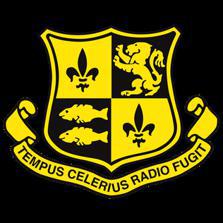
Building: Abbotsleigh
Country: Australia
Year built: 1885
For the village in England, see Abbotsleigh, Devon . School in Australia Abbotsleigh Location Wahroonga , Sydney Australia Coordinates 33°43′13″S 151°6′47″E / 33.72028°S 151.11306°E / -33.72028; 151.11306 Information Type Independent early learning , primary and secondary day and boarding school Motto Latin : Tempus Celerius Radio Fugit (Time Flies Faster than a Weaver's Shuttle) Denomination Anglican Established 20 July 1885 ; 139 years ago ( 1885-07-20 ) Headmistress Megan Krimmer Employees ~265 Years Early learning and K – 12 Gender Girls Enrolment ~1,400 (2017 ) Colour(s) Black and gold Affiliation Alliance of Girls' Schools Australasia Junior School Heads Association of Australia Association of Heads of Independent Schools of Australia Australian Boarding Schools' Association Association of Heads of Independent Girls' Schools Website www .abbotsleigh .nsw .edu .au Abbotsleigh is an independent Anglican early learning , primary, secondary day , and boarding school for girls located in Wahroonga , on the Upper North Shore of Sydney , New South Wales , Australia . The school currently educates approximately 1,400 students from Transition (pre-school) to Year 12 , including 170 boarders from Year 7 to 12. Abbotsleigh is affiliated with various educational organizations, including the Alliance of Girls' Schools Australasia (AGSA), the Junior School Heads Association of Australia (JSHAA), the Association of Heads of Independent Schools of Australia (AHISA), the Australian Boarding Schools' Association (ABSA), and a founding member of the Association of Heads of Independent Girls' Schools (AHIGS). The school ranked first based on academic performance among independent schools in New South Wales from 2013 to 2015. In 2023, the school ranked tenth in the High School Certificate (HSC). History Abbotsleigh was founded by Marian Clarke in 1885 in a small terrace house in North Sydney . The school then moved to Parramatta ; first to Honiton House, then to more spacious premises at the corner of Church and Marsden streets, a site now covered by a car park. The school proved successful in Parramatta, but in 1895 Clarke left 80 pupils behind to set out for a year in England to visit her family. The school declined during her absence, and on her return only a small number of boarders remained. In 1930 a new headmistress, Gladys Gordon Everett , was chosen from a long list of candidates. Everett had been head of Pymble Ladies' College before she left to study in France. She had taught in France and England before she led Katanning Church of England Girls' School . In 1931 Gordon Everett arranged the students into houses and in 1933 the school celebrated founder's day. In the same year the school began buying land and nearby houses. The school's expansion plans involved more land purchases in 1937. The plans succeeded and by 1938 there was a waiting list for families who wanted to enrol their daughters. Gordon Everett taught lessons in Divinity and in French. In 1939 new classrooms opened, but the waiting list continued to grow. Some schools closed during the Second World War, but Abbotsleigh continued. By the time Gordon Everett retired in 1954, there were 660 students, a separate junior school had started, and there was still a waiting list. Buildings that developed over the years include the Marian Clarke building facing the Pacific Highway , Vindin House, Lynton House, and Poole House on the junior campus. The last three are listed on the local government heritage register. Headmistresses The following individuals have served as the Headmistress: Ordinal Officeholder Term start Term end Time in office Notes 1 Marian Clarke 1885 1913 27–28 years 2 Margaret Murray 1913 1924 10–11 years 3 Dorothea Poole 1924 1930 5–6 years 4 G. Gordon Everett 1931 1954 22–23 years 5 Ruth Hirst 1954 1957 2–3 years 6 H. E. (Betty) Archdale 1958 1970 11–12 years 7 Kathleen McCredie AM 1970 1987 16–17 years 8 Diane C. Nicholls OAM 1988 1996 7–8 years 9 Judith Wheeldon AM 1996 2004 7–8 years 10 Judith Poole 2005 2016 10–11 years 11 Megan Krimmer 2017 present 7–8 years Structure Abbotsleigh has a total enrolment of approximately 1,400 girls across Years K–12. In 2016, the Senior School campus had an enrolment of approximately 900 girls in Years 7–12. The main high school is divided into the Middle School (Year Seven and Eight), Senior College Archdale (Year Nine and Ten), and Senior College (Year Eleven and Twelve). Each house group within a year has a tutor, and every year is managed by a year coordinator, and overseen by the Dean of Middle School or Deans of Senior College. There is also a nearby Junior School, also located in Wahroonga, which houses the Early Learning Centre, Transition and Kindergarten to Year Six. Each year, approximately two-thirds of the incoming Year Seven class at Senior School are from the Junior School, while the rest are drawn from schools in Sydney, from interstate and overseas, having passed selective entry examinations and/or interviews to gain an enrolment place. The school council is responsible for the school's governance. Kanishka Raffel , Archbishop of Sydney, serves as its chair. Campus Marian Clarke Building, Abbotsleigh (Elevation) The senior and junior campuses cater for 1400 students in total from Transition to Year 12 ( Higher School Certificate ). Junior Campus The Junior Campus is located on Woonona Avenue in Wahroonga. Poole House, the oldest building on the campus, serves as an after-school care and music center with music rooms for lessons. The campus includes a library, school hall, and administration center alongside junior classrooms.In 2002, a center for Years 4–6 was built around a grassy courtyard that features an arts facility and canteen. Sporting facilities include a large oval, outdoor pool, three tennis courts, and various play areas. An underground parking facility was completed in 2007, with kindergarten classrooms above it. . The new Early Learning Center was completed in January 2010. It includes a new Infants precinct and an Early Learning Centre for the youngest learners from birth to five years old. It is a seventy-place, coeducational center providing long day care. Girls of the age of 5 are now able to enter the school in the Transition class (preschool age), where they are able to make the smooth transition from preschool to kindergarten. The ELC is run according to the Reggio Emilia principles . Senior Campus The Senior Campus is located on the Pacific Highway and includes an auditorium, assembly hall, Senior Studies Centre, Aquatic Centre, and two gymnasiums. Sporting facilities feature 11 tennis courts, three indoor gyms, two weights gyms, two cricket nets, a 25-metre indoor pool, and two large ovals for hockey, touch football, and soccer, including a multi-purpose synthetic turf oval with spectator stands. A new library named the Abbotsleigh Research Centre (ARC) was built and officially opened on 2 April 2006. The ARC has won awards for its unique interior design. Vindin House was converted into the Grace Cossington Smith Gallery (named after Old Girl Grace Cossington Smith ), In addition to this, a new canteen was built in 2008 to join with the Saturday morning sports canteen, featuring new outdoor café-style eating areas overlooking the oval. The Judith Poole Sports Hall was built in 2015 an award-winning design at the 2018 World Architecture Awards. Motto and crest The Abbotsleigh motto , Tempus celerius radio fugit , may be translated from Latin as "Time flies faster than the weaver's shuttle". As the shuttle flies a pattern is woven; the shuttle of time also weaves a pattern of which the threads are people, buildings and events. The motto was given to the school by Marian Clarke, whose family crest was a weaver's shuttle surrounded by the motto, Tempus fugit radio celerit . The school used this form until 1924, when it decided that the ungrammatical Latin should be changed to the present word order, which has been used ever since. The reference to the weaver's shuttle is also believed by many to be a reference to the "proper" place of women in terms of domestic duties/servitude to men. Some members of the school community have called for the motto to be changed to keep pace with modern views on feminine rights. The 1934 edition of The Weaver explains the symbolism of the school crest: "the lion for the strength in God, lillies for purity and fish as the symbol of Christianity through baptism ." Associated schools Abbotsleigh has a number of international sister schools and exchange agreements with other institutes, including the École Alsacienne in Paris, France, Ohtani High School, Japan, Beijing Yucai School , China, Annette-von-Droste-Hülshoff-Gymnasium in Münster , Germany, Miami's Palmer Trinity School , Moreton Hall in Oswestry, England, Queenswood School in Hertfordshire, England, and Ridley College in Ontario, Canada. Girls have the opportunity to host an incoming exchange student or, in Years 9 and 10, to attend one or more of these schools on exchange for a period of one or two terms. Abbotsleigh is also unofficially associated as the sister school to The King's School , an independent Anglican day and boarding school for boys in North Parramatta, and Sydney Church of England Grammar School , an independent Anglican day and boarding school for boys in North Sydney. Curriculum Abbotsleigh offers a range of subjects. The academic departments are: Christian studies Drama English History (Australian, Ancient and Modern) Languages Mathematics Music PDHPE Science Social sciences (Economics, Geography, Business Studies) Technology and applied sciences (also known as Design and Technology) Visual Arts Abbotsleigh provides an academic education, with Maths, Science and English being graded by class from years 7–10. Other subjects, such as languages and music, also place students in streamed classes. In Year 8, students choose elective subjects to study for Years 9 and 10. Students must study Maths, English, Science, PDHPE , Australian History/Geography, and Christian Studies. They may then choose three elective subjects from: Commerce, Elective History, Elective Geography, Design and Technology, Information Software Technology, Music, Drama, Visual Arts, Photography and Digital Media, Chinese Mandarin, French, German, and Latin. In the Upper School, students have an wider range of subjects to choose from, which follow the Board of Studies HSC syllabus. Subjects offered include English (Advanced, Extension 1 and Extension 2), Mathematics (Standard 2, Advanced, Extension 1 and Extension 2), the sciences (Biology, Chemistry, Physics, Earth and Environmental Science), History (Modern, Ancient and Extension History), the social sciences (Business Studies, Geography, Economics), Music (1, 2, Extension), Theology and Studies of Religion (1 and 2 unit), a wide range of languages including French, German, and Latin , Art, PDHPE , Software Design and Development, Drama, and Design and Technology. Co-curriculum Students can participate in a number of extracurricular activities. Most girls participate in at least one activity, but can participate in many. Abbotsleigh has a number of students achieve the Gold Duke of Edinburgh Award each year, which is presented at the school's Speech Day in December. Additionally students may participate in chess teams, debating, mock trial, public speaking, ski team, jewellery making, ceramics, sewing classes, film club, SRC, Environment Club, and over seven different charity and service groups such as World Vision and Amnesty International clubs. Students from Year 10 are selected to form the charity and service group boards with students taking the positions of president, secretary, treasurer and committee member. The school also has an Agricultural group (Ag Club) where chickens are raised every year for a number of competitions including the Sydney Royal Easter Show. There is also a dance program of considerable size at the school, with over 500 girls from Kindergarten to Year 11 participating in several types of dance such as street , tap and contemporary . Sport The school participates in Independent Girls' Schools Sporting Association (IGSSA) sports including softball , tennis , swimming, diving , basketball , soccer, athletics , cross country , hockey , netball , water polo , touch football , and cricket . Other offered sports include equestrian, golf, sailing, snow sports and rhythmic and artistic gymnastics. Abbotsleigh employs an sports staff department and provides sports coaches and much of the sport equipment including hockey kits, golf sets etc. It is compulsory for Abbotsleigh girls to take part in PE once a week until Year 11. Music Abbotsleigh has a co‑curricular music program. Its varied instrumental ensembles include Orchestra, Symphonic Winds, Jazz Ensemble, Senior Strings, String Ensemble and Concert Band . Chamber groups such as String Quartets , Flute Ensemble, Brass Ensemble, Guitar Ensemble and Clarinet and Saxophone Ensemble are also available to girls without an audition. Girls are invited to participate in Choir , and may audition for smaller vocal groups such as Vocal Ensemble and Chamber Choir. Girls can also be involved in the Gospel Choir, which performs at various Chapel services throughout the year. These ensembles participate in multiple school-based events throughout the year, as well as eisteddfods and music festivals. There are also opportunities to participate in interstate and international music tours, musicals and gala concerts. Abbotsleigh also offers an Extended Tuition music program from Kindergarten to Year 12, where girls have the opportunity to learn an instrument (piano, singing, woodwind, brass , strings or percussion instruments) from one of their Peripatetic instrumental teachers. Girls who are involved in this program are also encouraged to participate in their co‑curricular ensembles. Additionally, Abbotsleigh's Junior School offers a Year 2 String Program, where girls are required to learn either violin or cello. Girls in Year 3 participate in the Year 3 Instrumental Program, where they are introduced to a band instrument, such as flute, clarinet or trumpet. Girls then have the option of continuing these studies in the Extended Tuition music program and Junior School co‑curricular ensembles. Performing arts Abbotsleigh caters for a range of creative talents and provides an performing arts program. In addition to drama classes (compulsory in Middle School), it is offered as a subject in Senior College years and the HSC. Student-directed productions, Middle and Senior School plays, an annual "Shakespeare festival", theatre sports and school musicals are included in the school calendar. Musicals and plays are often produced and performed in collaboration with Knox Grammar , a neighbouring boys' college. Debating and public speaking Abbotsleigh has a tradition of debating and public speaking. The school participates in several major competitions, including the Independent Schools Debating Association (ISDA), consisting of 32 private schools, the Archdale Debating Competition established in honour of former headmistress Miss Betty Archdale, also involving over 20 schools and the Sydney Debating Network (SDN). Abbotsleigh has consistently achieved championship results in these competitions, fostered due to extensive coaching and development squad programs. Girls also often debate at representative level in AHIGS and NSW state squads. Abbotsleigh also participates in several public speaking competitions including Rostrum Voice of Youth, Legacy Public Speaking , SMH Plain English Speaking Award and AHIGS Festival of Speech. Service programs Abbotsleigh nurtures responsible citizenship and leadership through its Service-Learning program . A number of student-run charity clubs exist within the school, with elected positions such as president, treasurer and secretary. These include Amnesty International , Fairtrade , Interact Club (in collaboration with Rotary ), Oaktree , World Vision and Zonta Club (supporting the Hornsby Ku-ring-gai branch of Zonta International ). All Year Nine girls undertake the Duke of Edinburgh International Award , with many achieving the Gold Level in senior years. In Year Ten, all girls are required to participate in a week of service learning, ALE (Abbotsleigh Learning Experience). Gallery Marian Clarke Building in 1899 advertisement Marian Clarke Building today Lynton House Vindin House Poole house School Chapel House system The house system was introduced by Miss Everett, and is similarly based upon that of Dr Arnold's house system at Rugby School . The Weaver for May 1931 explains: "Points are awarded for work, conduct and sport and a shield will be presented annually to the winning House". The "Malloch Shield", given the following year by A Malloch, was won for the first time by Sturt. In the junior school there are five houses: House Colour Name Origin Blaxland Blue Named after Gregory Blaxland (1778–1853), an Australian explorer and pioneer farmer. Lawson Green Named after William Lawson (1774–1850), an Australian explorer. Macquarie Red Named after Lachlan Macquarie (1771–1824), the Governor of New South Wales from 1810 to 1821. Sturt Yellow Named after Charles Sturt (1795–1869), an Australian explorer. Wentworth Purple Named after William Wentworth (1790–1872), an Australian explorer, statesman and lawyer. In the senior school there are eight houses: House Colour Name Origin Chisholm Dark Blue Named after Caroline Chisholm (1808–1877), an Australian pioneer. Franklin Green Named after Miles Franklin , an acclaimed Australian author. Gilmore Pink Named after Mary Gilmore (1865–1962), an Australian poet and writer. The House was originally brown until 1982. Melba Light Blue Named after Dame Nellie Melba (1861–1931), an Australian opera singer. Prichard Purple Named after Katharine Susannah Prichard (1884–1969), an Australian writer. The house was originally black until 1990. Richardson Orange Named after Ethel Florence Lindesay Richardson (1870–1946), an Australian novelist. Tennant Yellow Named after Kylie Tennant (1912–1988), an Australian World War II and Great Depression novelist. Wright Red Named after Judith Wright (1915–2000), an Australian poet. The house system has been modified over time to reflect the changing needs of the school, and its increased enrolment. One of the most significant changes occurred in the late 1960s under then Headmistress Betty Archdale . Senior school houses had previously been named after well-known male Australian poets, and Archdale introduced new house names recognising accomplished Australian women. This was the basis for the senior school houses in use today. Houses now compete for the House Choir banner and the Spirit Cup, as well as the Sports Cup. Since 2008 girls have organised get-to-know-each-other events and House Days where students of the same house assemble at lunch time and have a large "house picnic". Boarding Abbotsleigh has offered boarding since its establishment, and currently caters for boarding students from the greater metropolitan area, rural New South Wales and overseas. The school has five boarding houses at the moment. Hirst, opened in 1980 and 1985. Catering for Year 12 boarders. Now replaced by the newly opened Wheeldon House. Lynton, opened in 1969. Catering for Year 7 boarders. McCredie, opened in 1990. Catering for Year 9 to 10 boarders. Read, opened in 1931. Catering for Year 8 to 9 boarders. Wheeldon, opened in 2008. Catering for Year 11 to 12 boarders There are currently approximately 150 boarders at Abbotsleigh from Years 7 to 12. Boarders make up about one-sixth of the senior school population. Notable alumnae Main article: List of Old Girls of Abbotsleigh See also Schools portal Christianity portal List of non-government schools in New South Wales List of boarding schools in Australia List of Anglican schools in New South Wales References